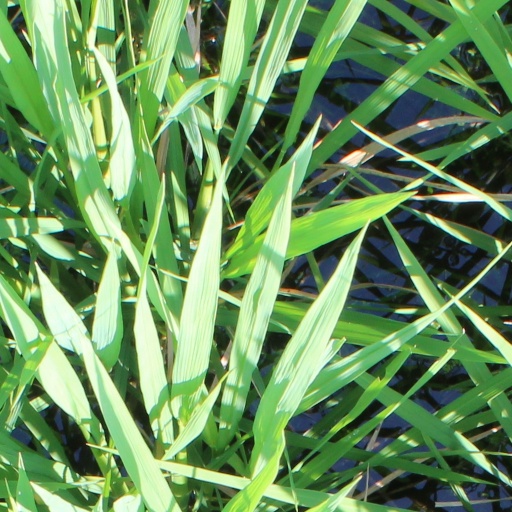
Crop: rice